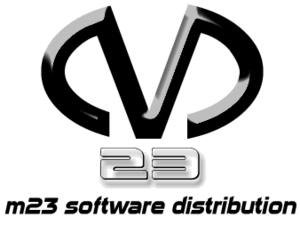
m23 est un programme permettant de déployer et maintenir des distributions Debian, Ubuntu, Kubuntu Linux, Xubuntu, Linux Mint, Fedora, CentOS et openSUSE.